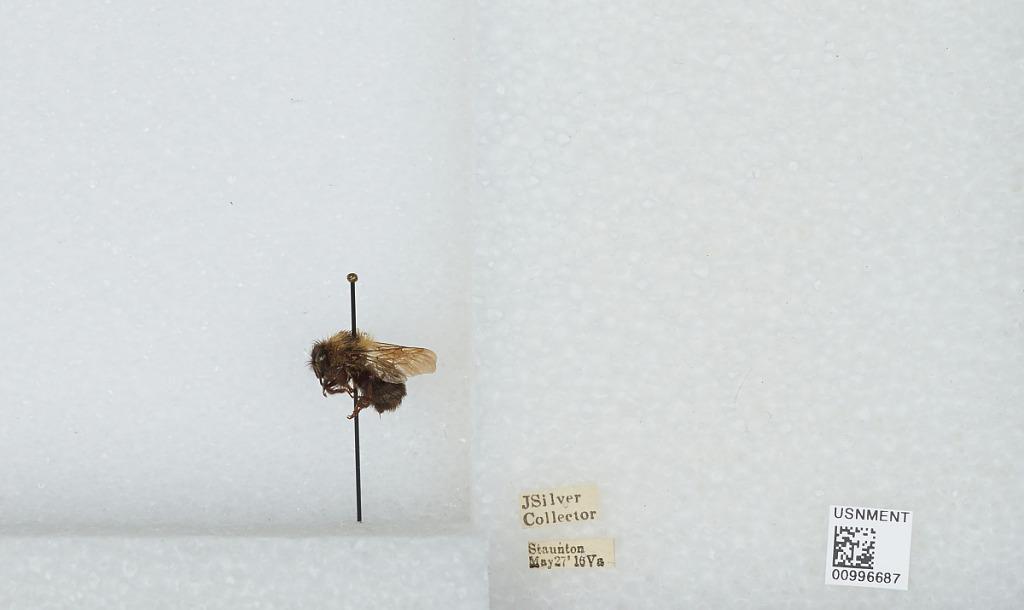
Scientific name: Bombus (Pyrobombus) bimaculatus Cresson
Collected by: J. Silver
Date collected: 1916-5-27
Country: United States
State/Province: Virginia
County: Staunton
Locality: Staunton
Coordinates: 38.1581, -79.0764